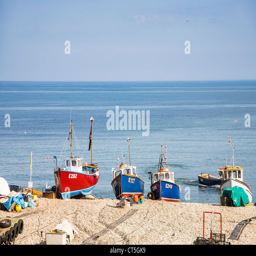
blue and red fishing boats on the shingle beach on a sunny day with blue sky